The Show (1927 film)

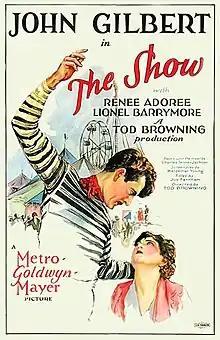
Film poster

The Show is a 1927 American silent drama film directed by Tod Browning, based upon Charles Tenney Jackson's 1910 novel "The Day of Souls".